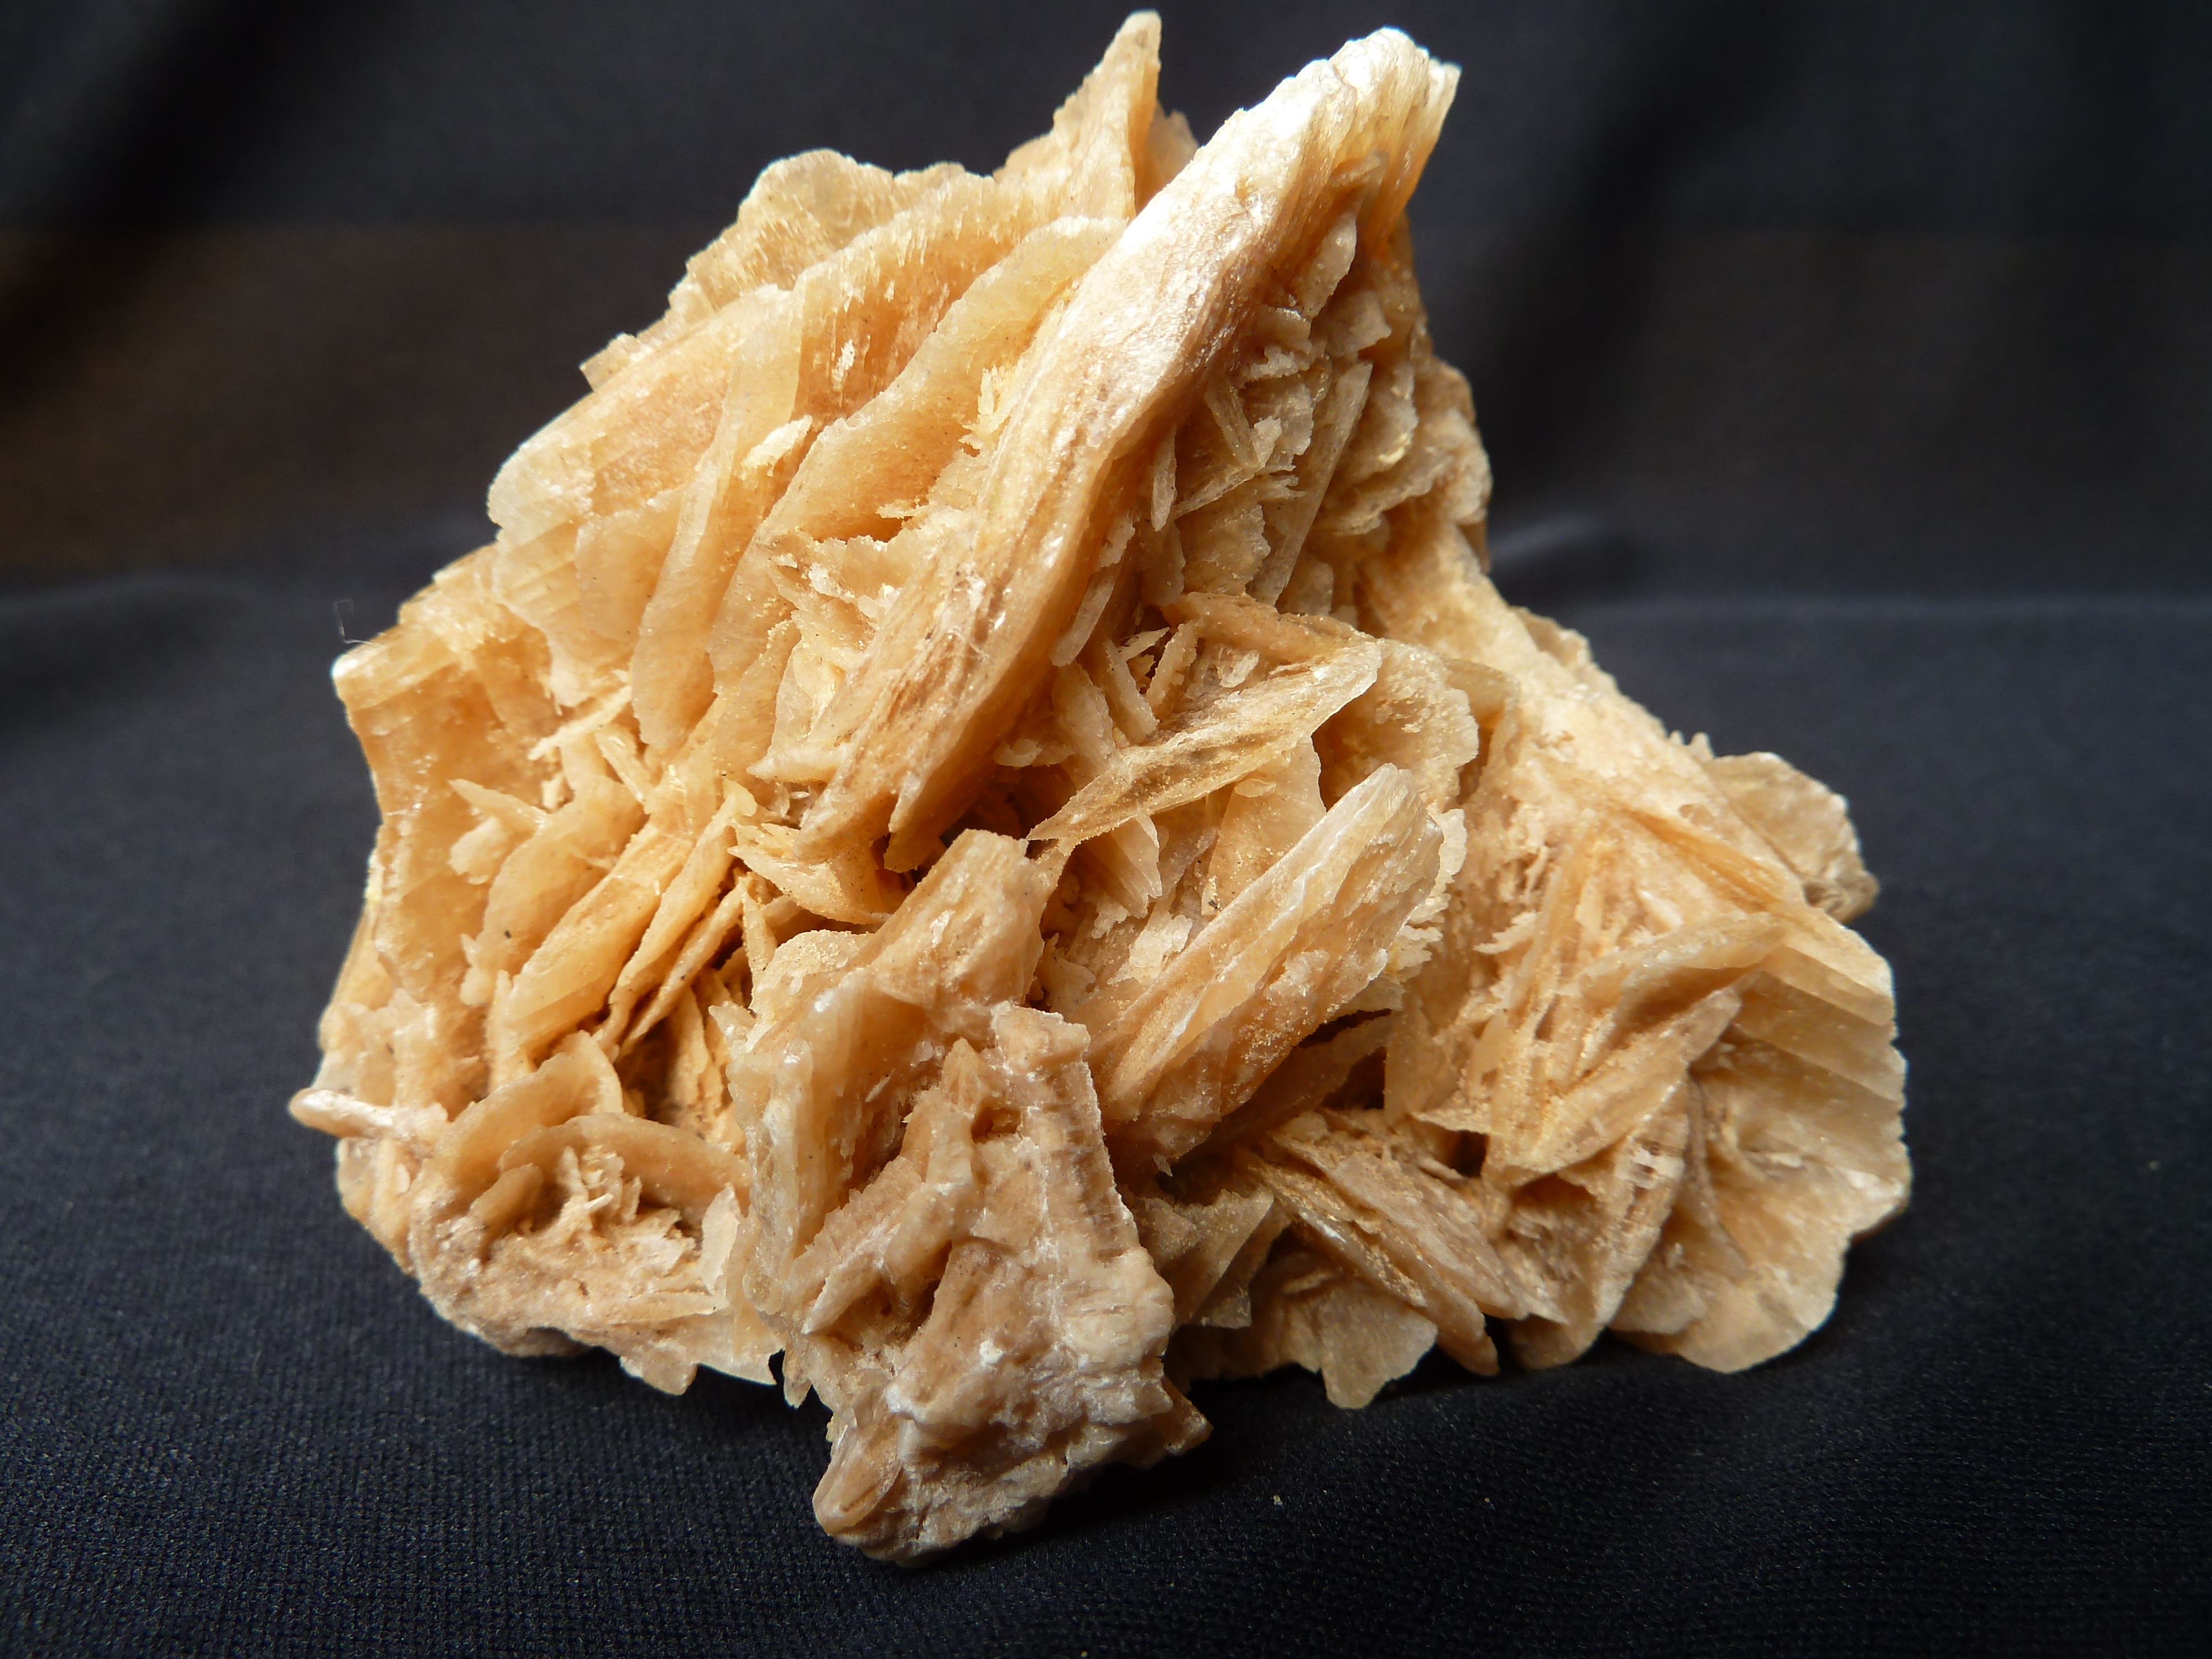
nature, stone, decoration, dish, food, produce, brown, yellow, medicine, cuisine, deco, asian food, rocks, art, decorative, beauty, gem, ore, crystal, late, bless you, mineral, quartz, decorate, gypsum, junk food, healing stone, semi precious stone, valuable, naturopathy, protective stone, gem buyer, sand color, sand rose, desert rose, barite rose, crystal fabric, chinese food, snack food